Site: brandenburg
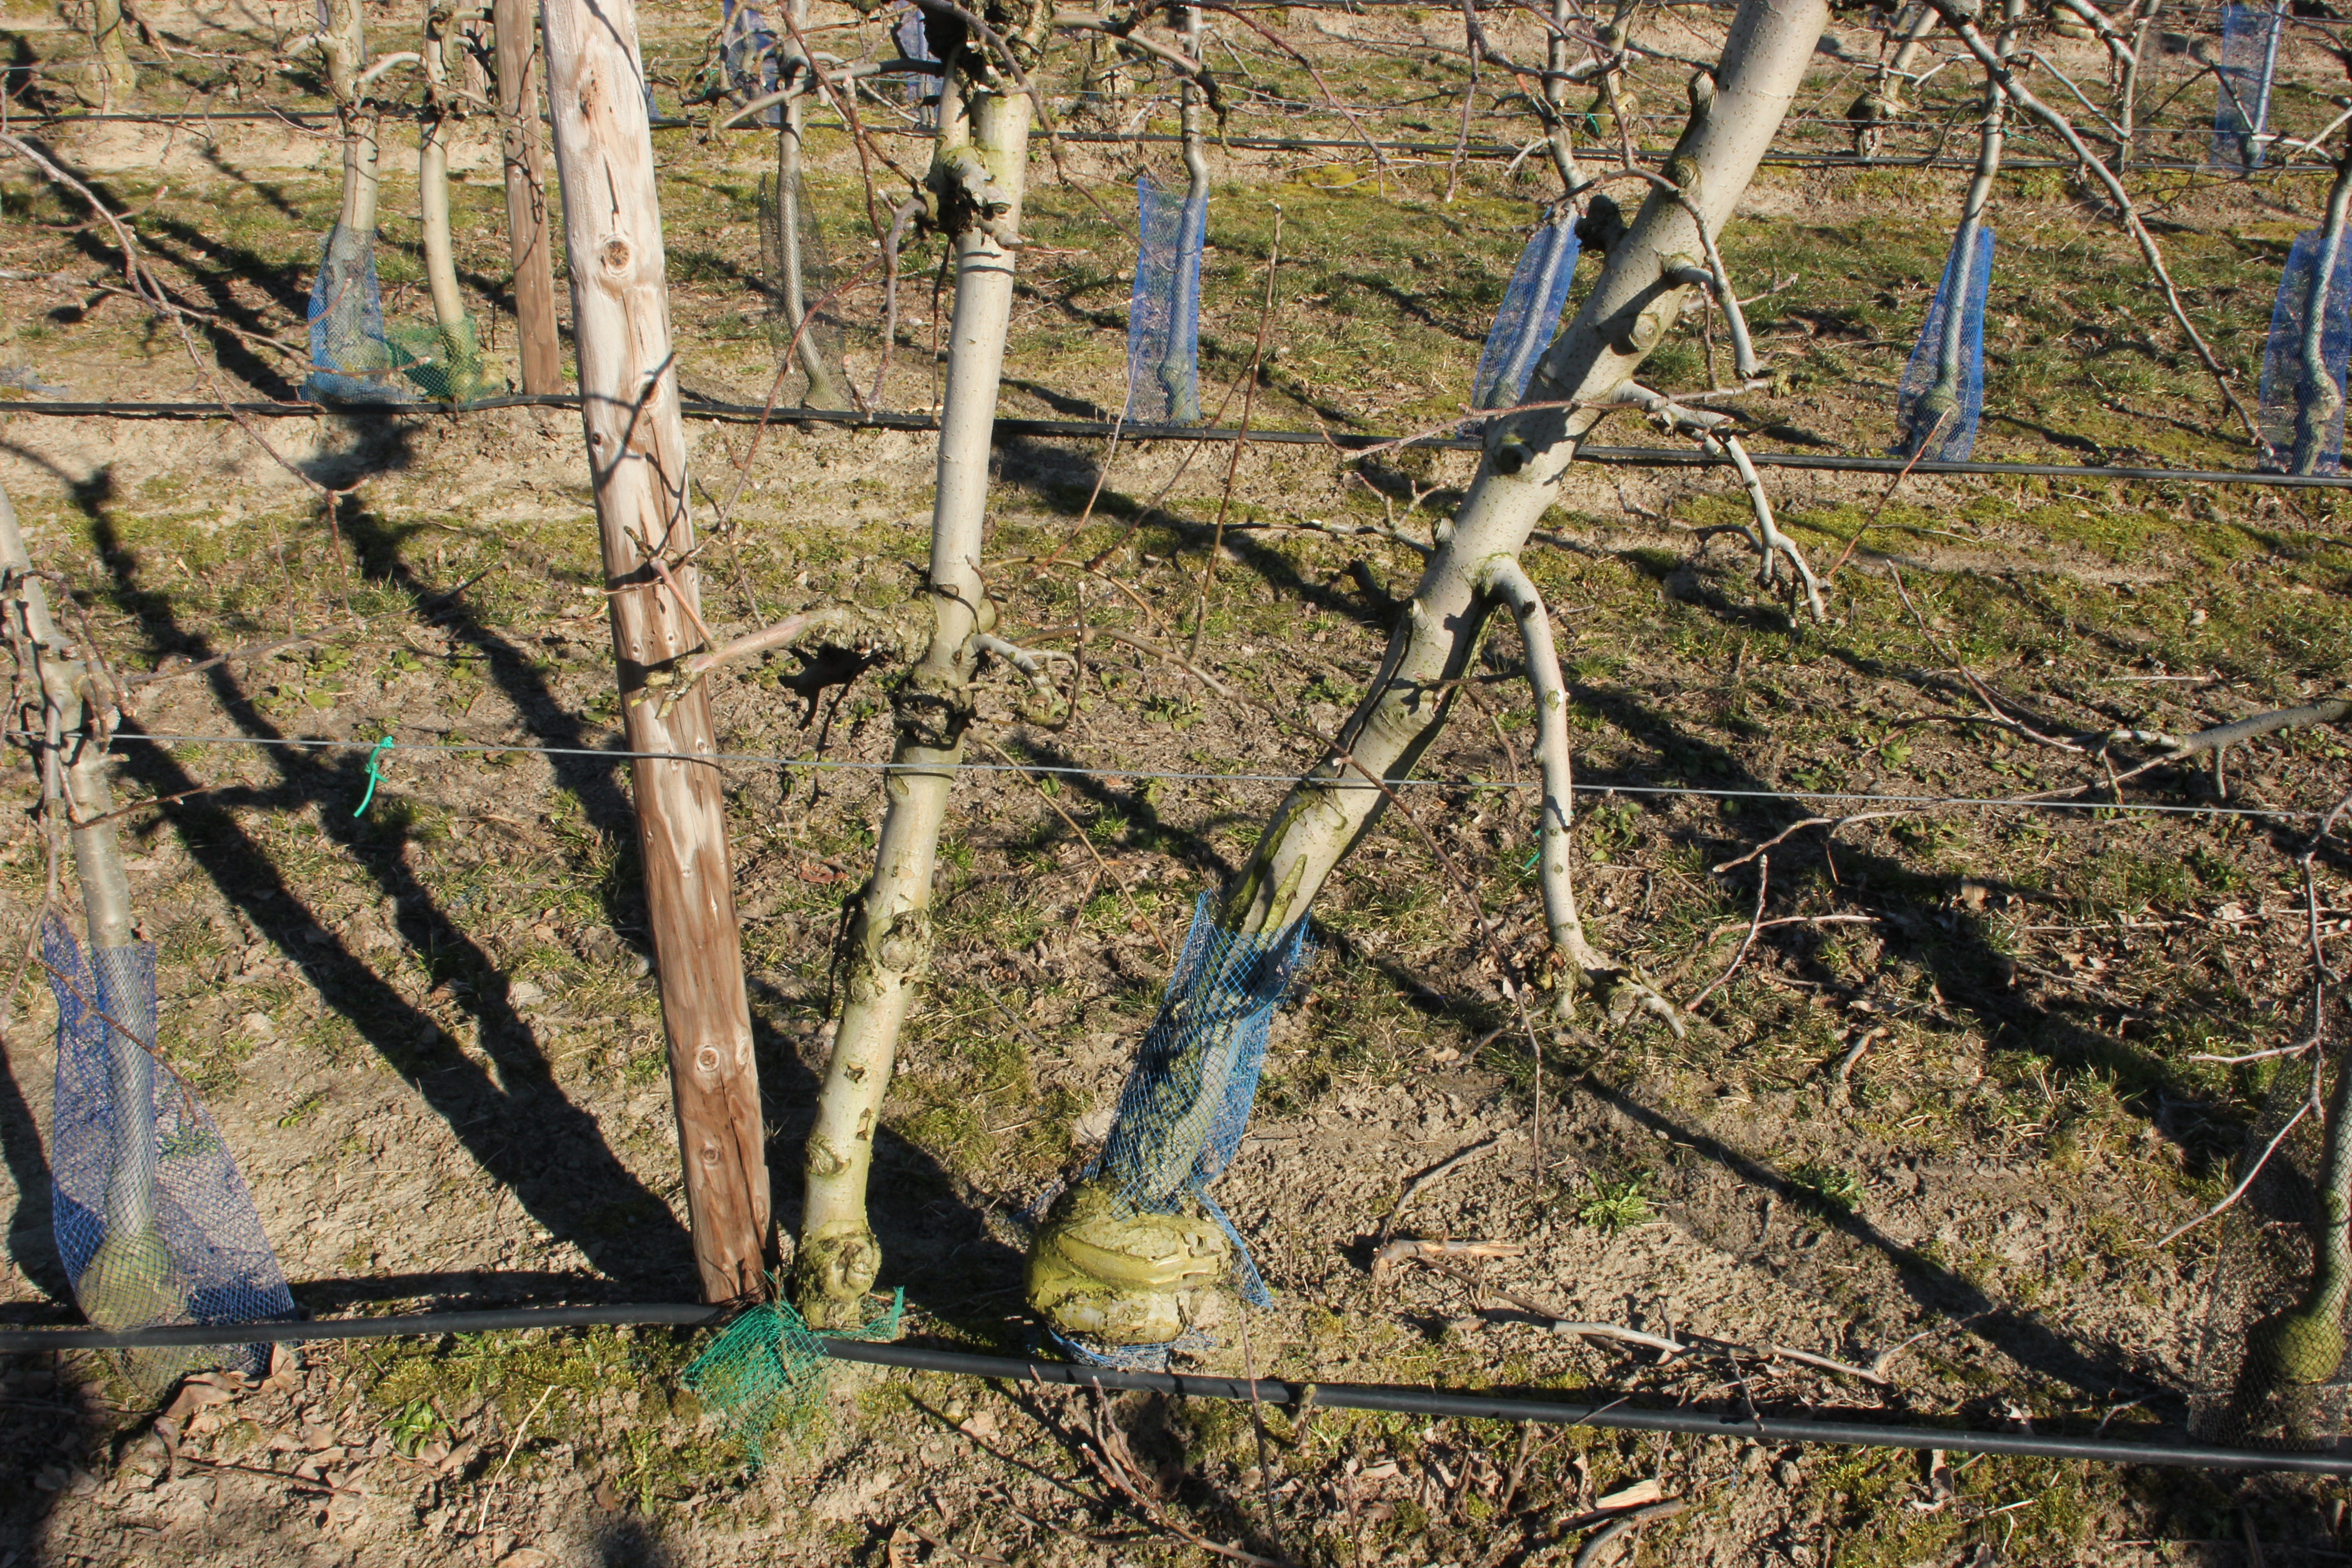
Growth stage (BBCH 03): Bud development